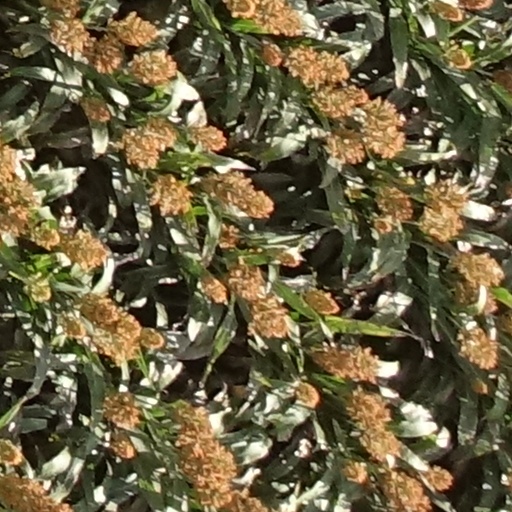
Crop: sorghum